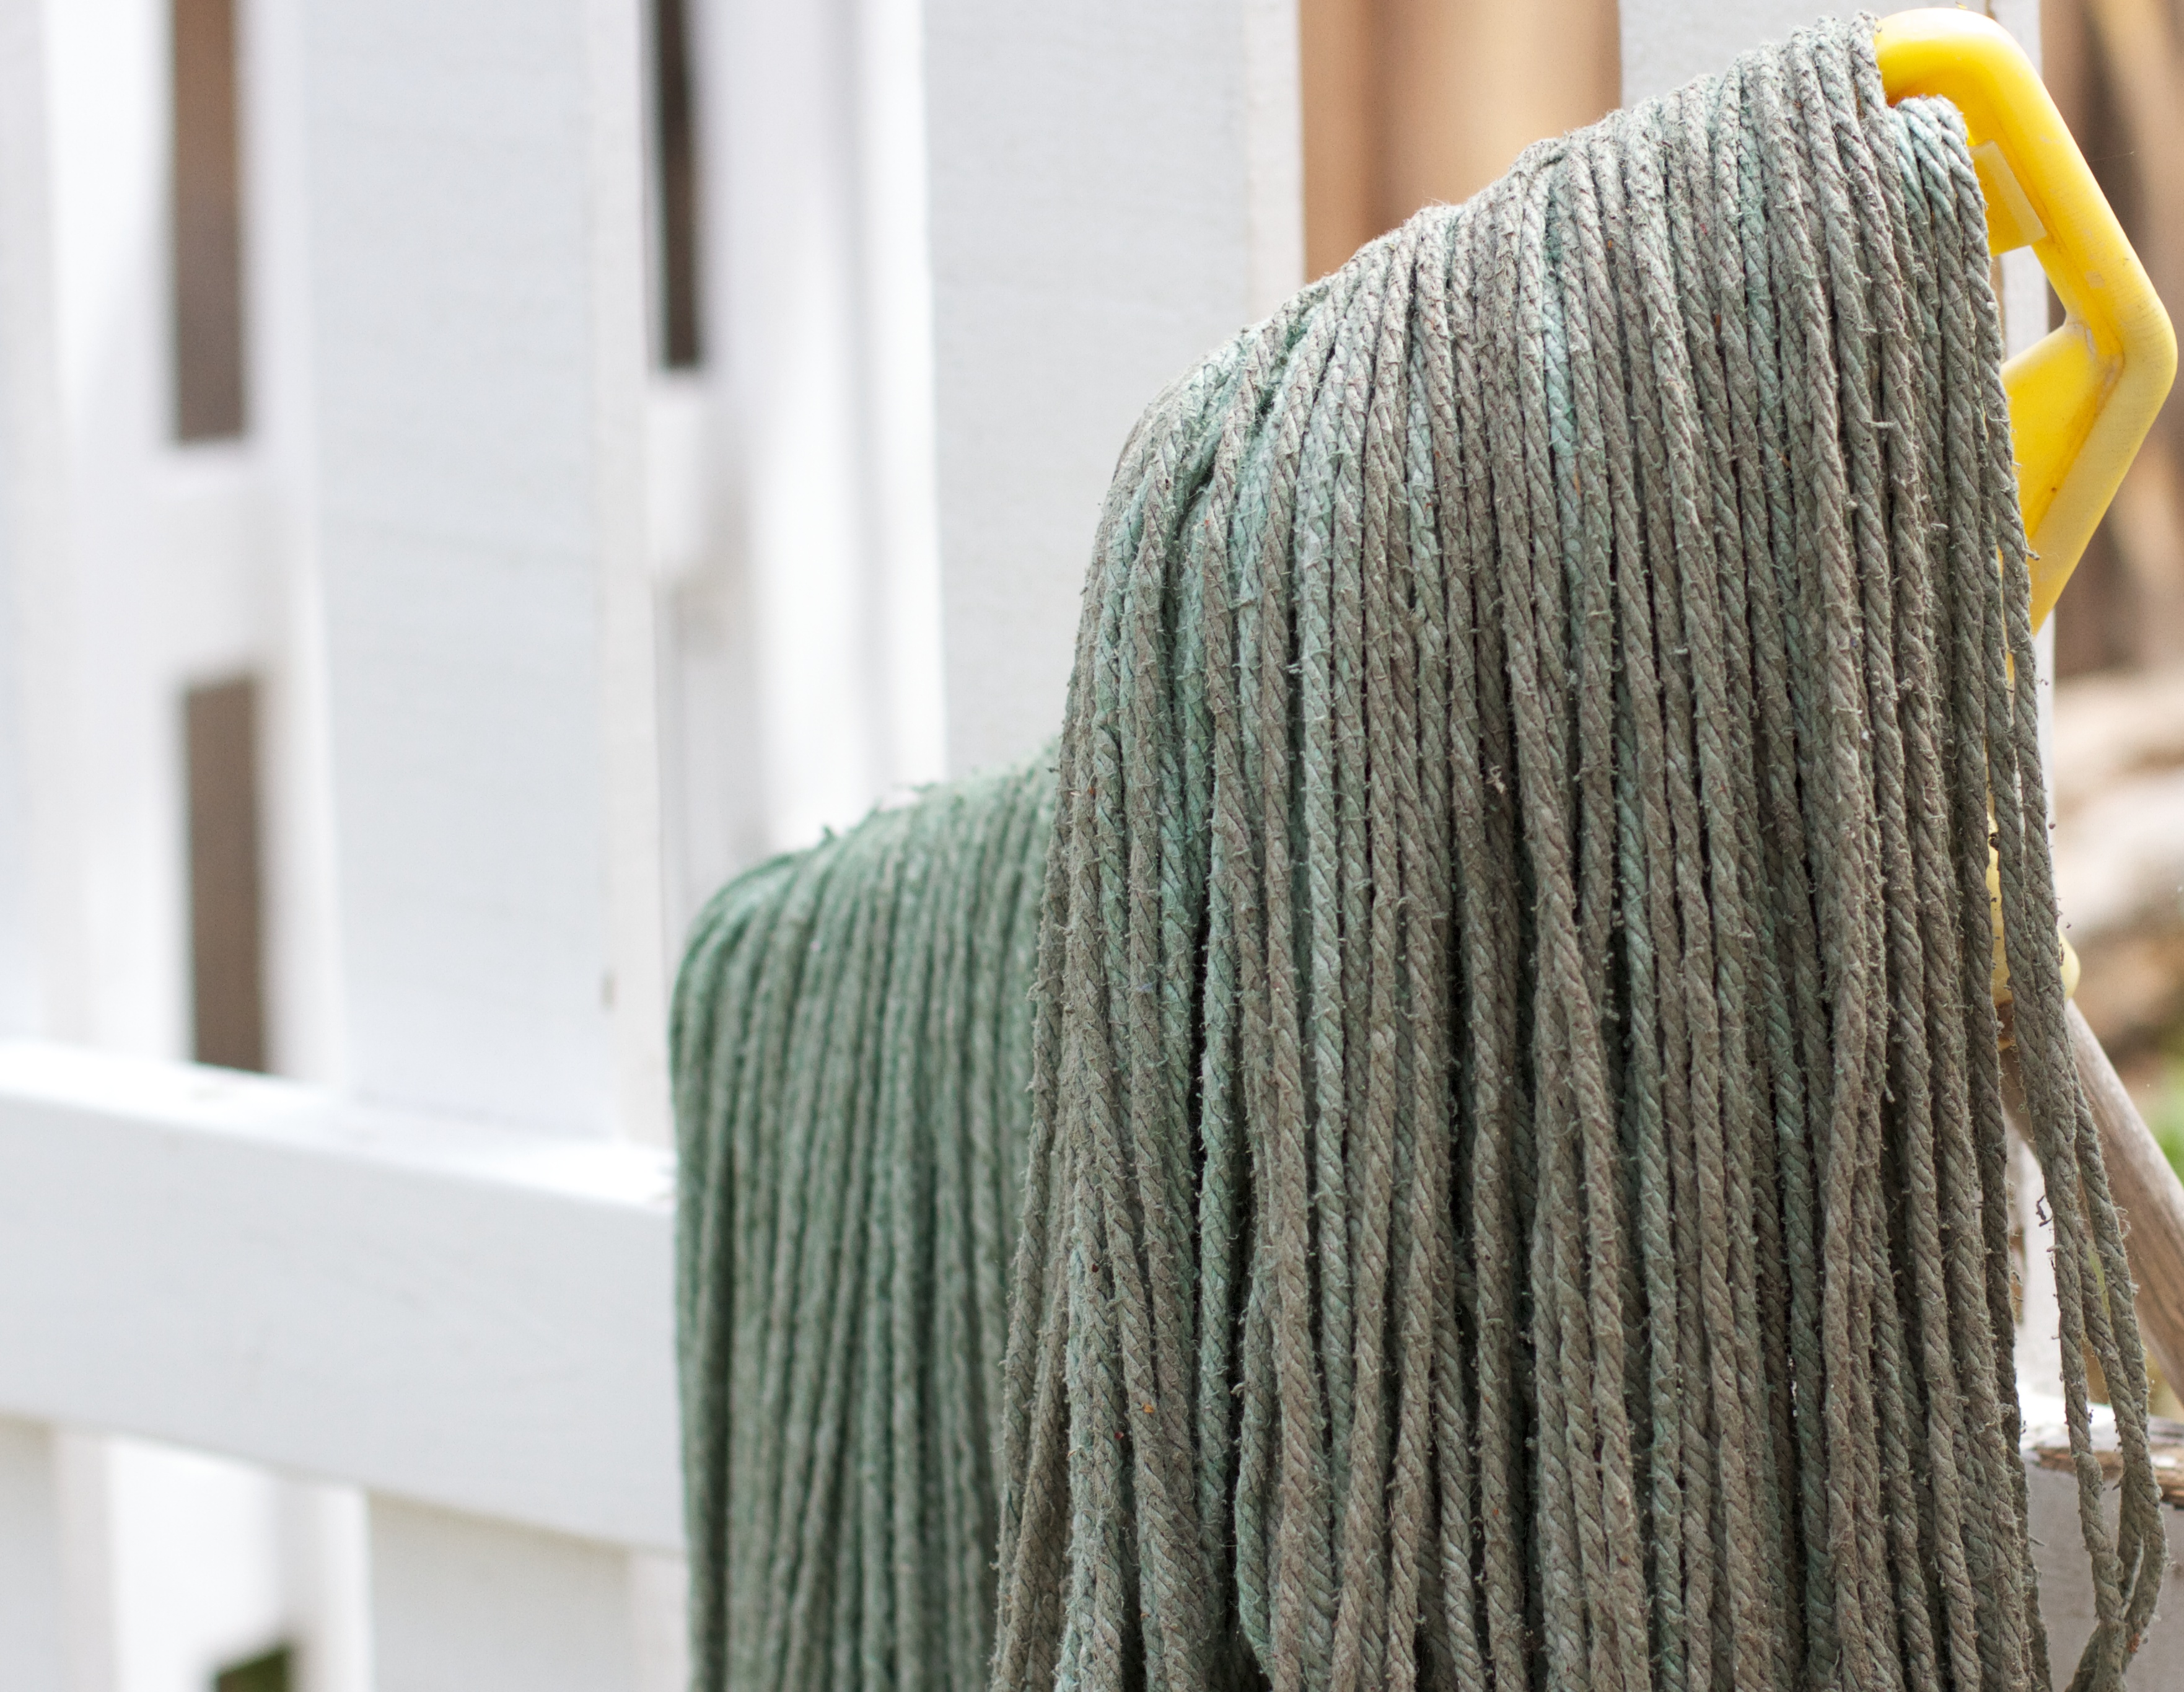
clothing, outerwear, wool, material, hairstyle, thread, knitting, textile, randallhouse